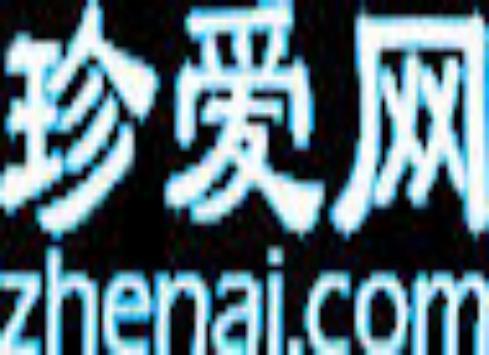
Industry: Leisure